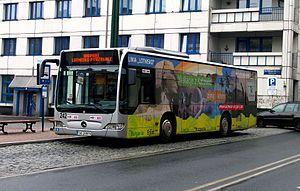
PKM, Mercedes-Benz O530 Citaro K à Katowice, Pologne.